Franklyn Farnum

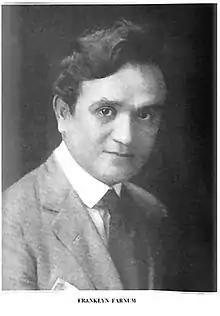
Farnum in the fan magazine "Photoplay", 1917

Franklyn Farnum (born William Smith; June 5, 1878 – July 4, 1961) was an American character actor and Hollywood extra who appeared in at least 1,100 films. He was also cast in more films that won the Academy Award for Best Picture than any other performer in American film industry. He was also credited as Frank Farnum.